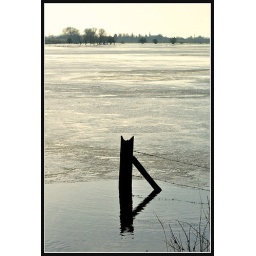
Hoog water in de uiterwaarden van de Neder-Rijn bij Opheusden (Gld).